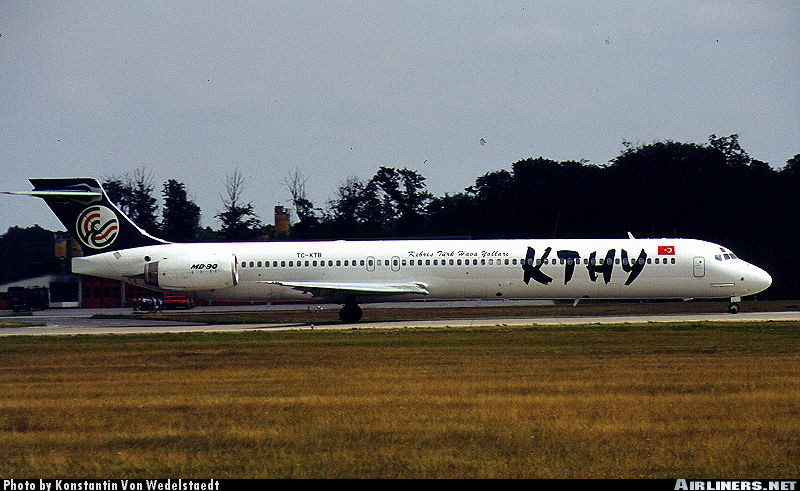
Vehicle type: Planes